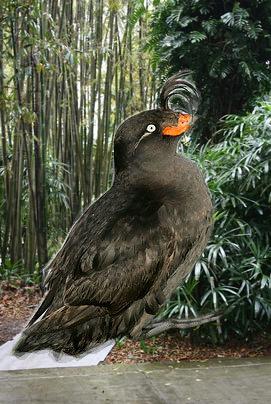
Bird species: Crested_Auklet
Bird type: waterbird
Background: land